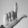
ASL letter: L